Sunland-Tujunga, Los Angeles

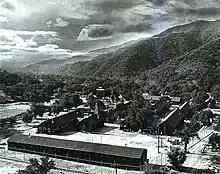
Detention station, 1941

Tuna Canyon Detention Station was a temporary holding facility used for the internment of Japanese Americans during World War II in the Tujunga community of Los Angeles, California. Some Italian Americans, German Americans, and Japanese Peruvians were also interned there. From this detention station, prisoners were later transferred to permanent internment camps.